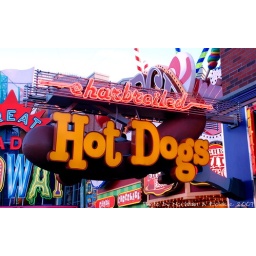
Charbroiled Hot Dogs sign on the main street in Niagara Falls.Niagara Falls, Ontario, Canada.